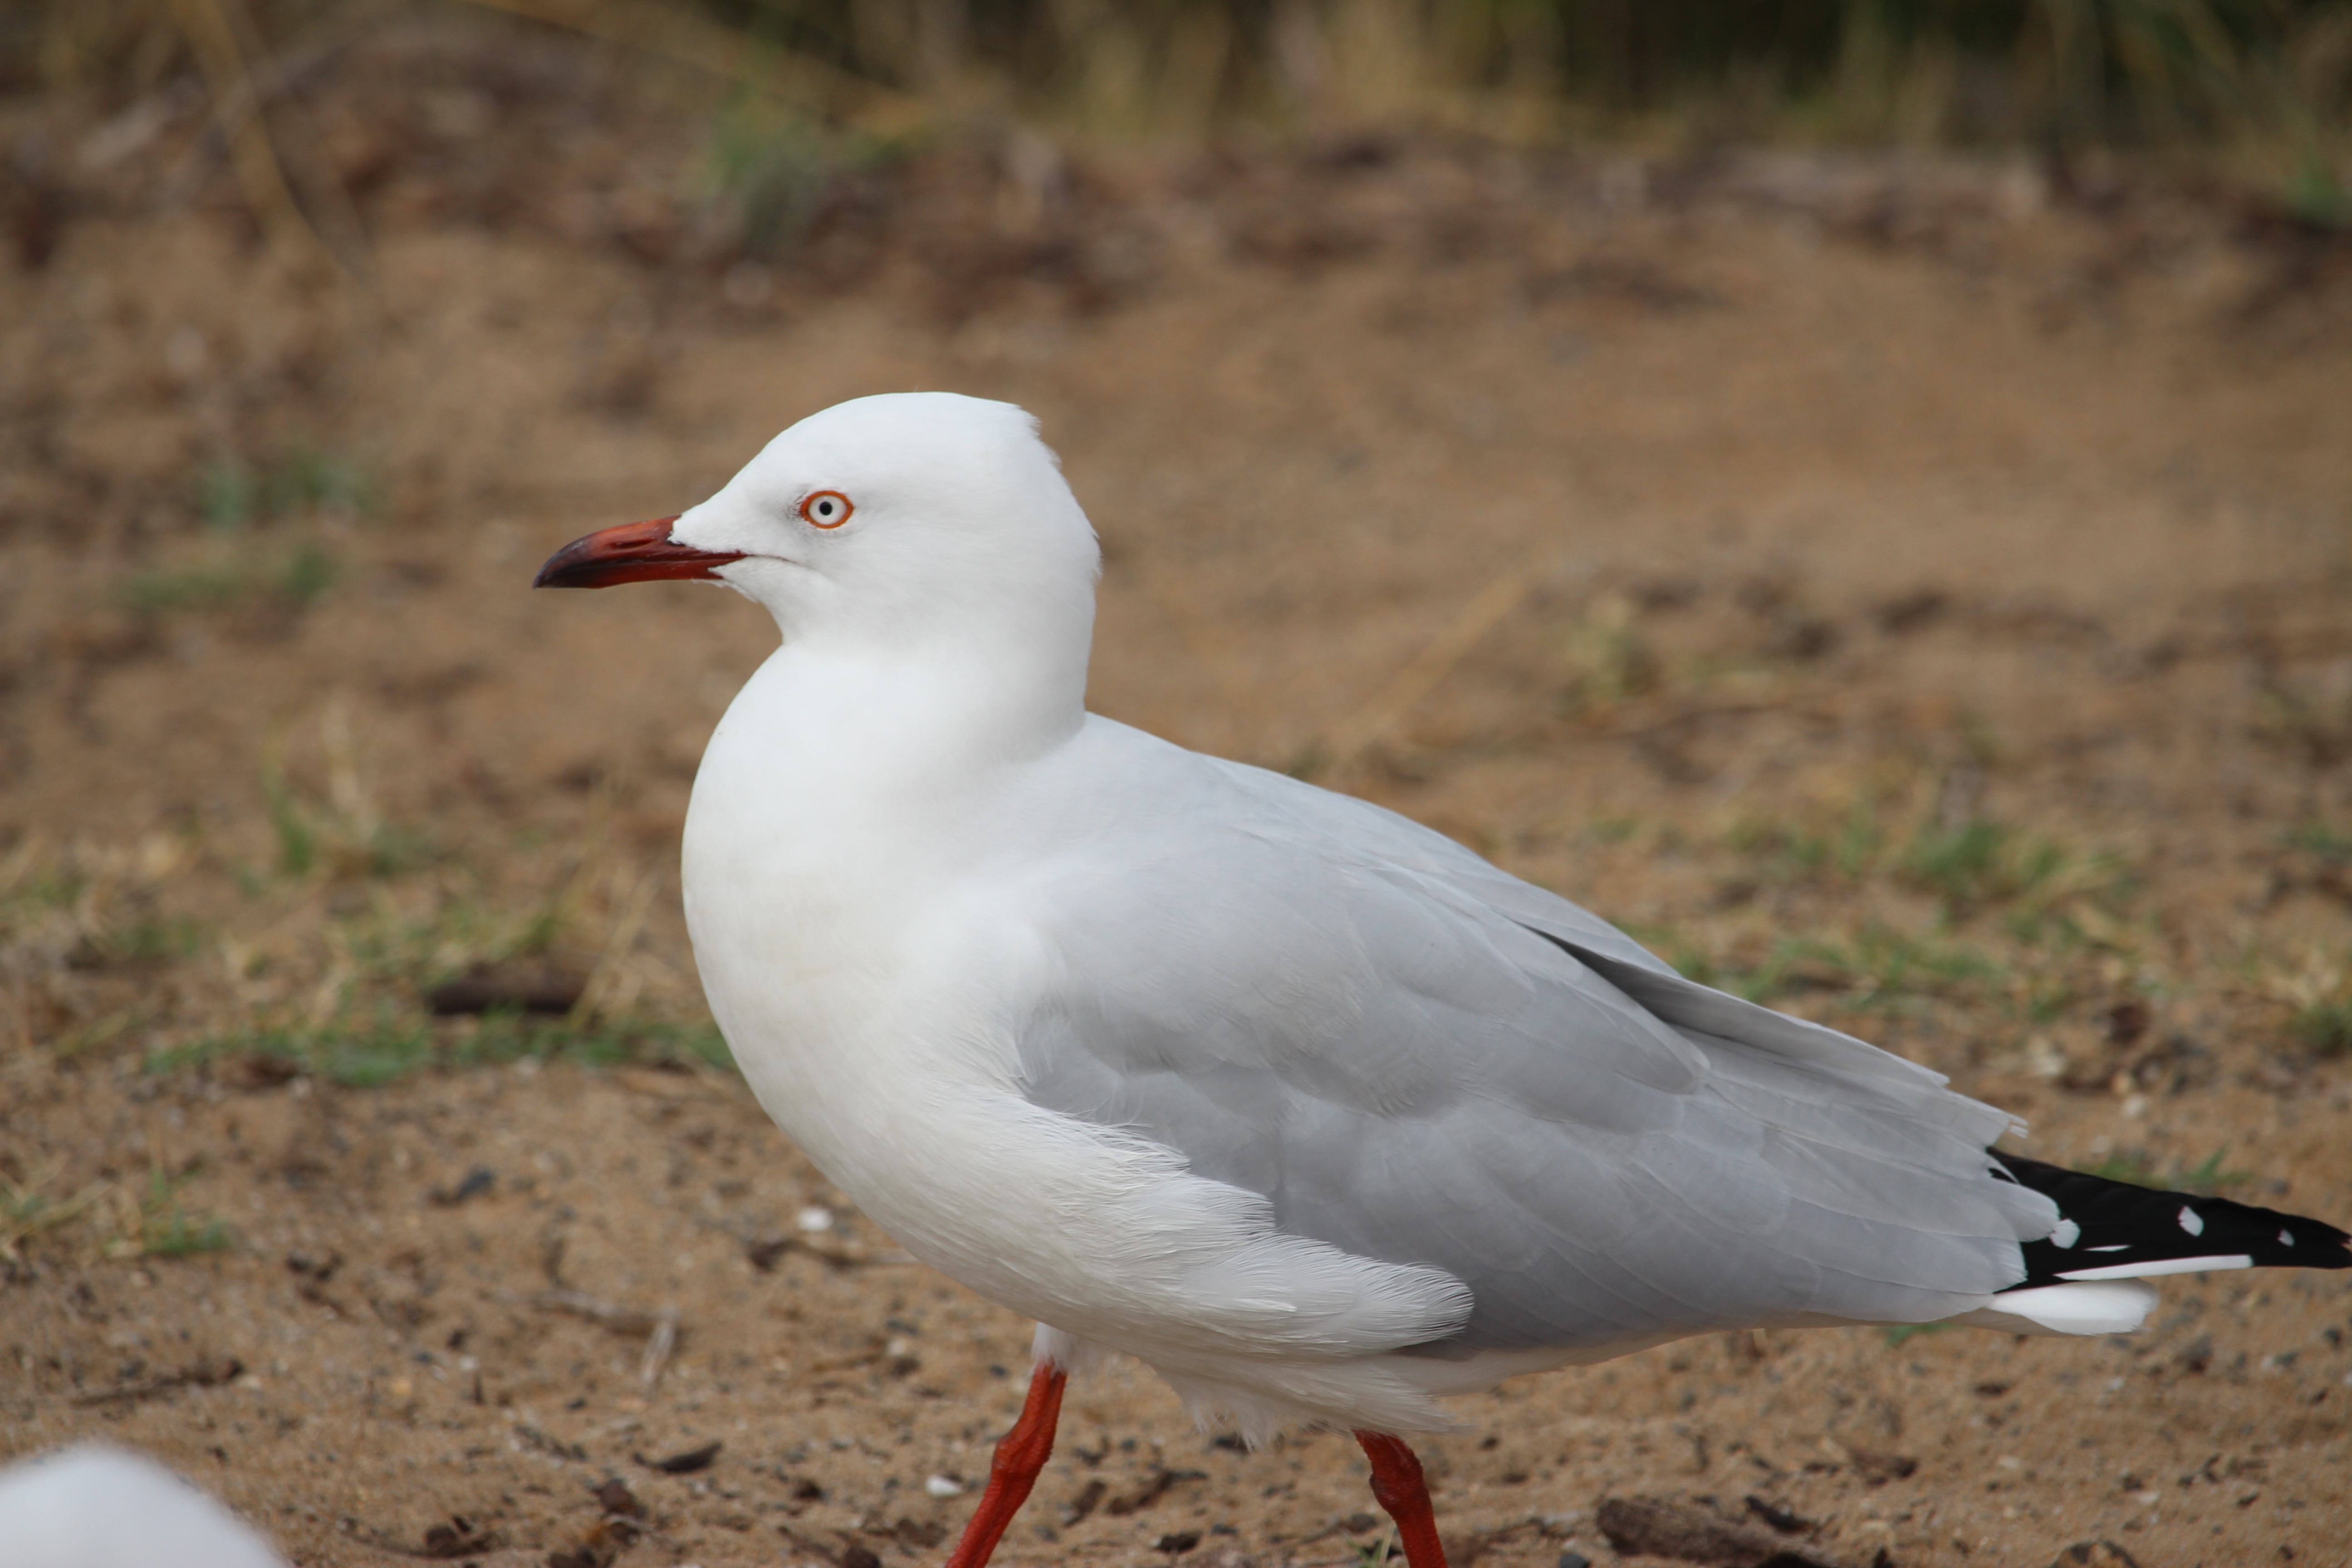
bird, seabird, seagull, wildlife, wild, gull, beak, feather, fauna, vertebrate, shorebird, charadriiformes, european herring gull, great black backed gull